Tactical Air Force, Tenth Army

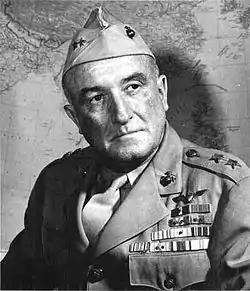
MajGen Francis P. Mulcahy, first Commanding General of the Tactical Air Force, Tenth Army.

The "Tactical Air Force, Tenth Army" (TAF) was activated at Schofield Barracks, Oahu, Territory of Hawaii on November 21, 1944 under the command of Major General Francis P. Mulcahy, then commander of the 2nd Marine Aircraft Wing. 2nd MAW was chosen to lead the TAF because it had recent combat experience from Peleliu and more importantly it was available in Hawaii as planning for the invasion began to ramp up. When first formed, TAF's Marine Corps and United States Army Air Forces units were scattered across the Pacific Theater. Expecting a very large number of kamikaze attacks, MajGen Mulcahy selected his Chief of Staff, Brigadier General William J. Wallace, to serve as the head of TAF's most important task unit, the Air Defense Command. The ADC was initially responsible for overseeing the day and night fighters squadrons from three Marine Aircraft Groups and the four ground based early warning squadrons. BGen Wallace was a seasoned veteran who had previous combat experience as a Marine Air Group commander during the Guadalcanal Campaign. Marine Aircraft Group 43 (MAG-43), under the command of one of the most experienced radar officers in the Marine Corps Robert O. Bisson, was also brought from Marine Corps Air Station El Centro, California to Hawaii to serve as the administrative headquarters for the TAF.